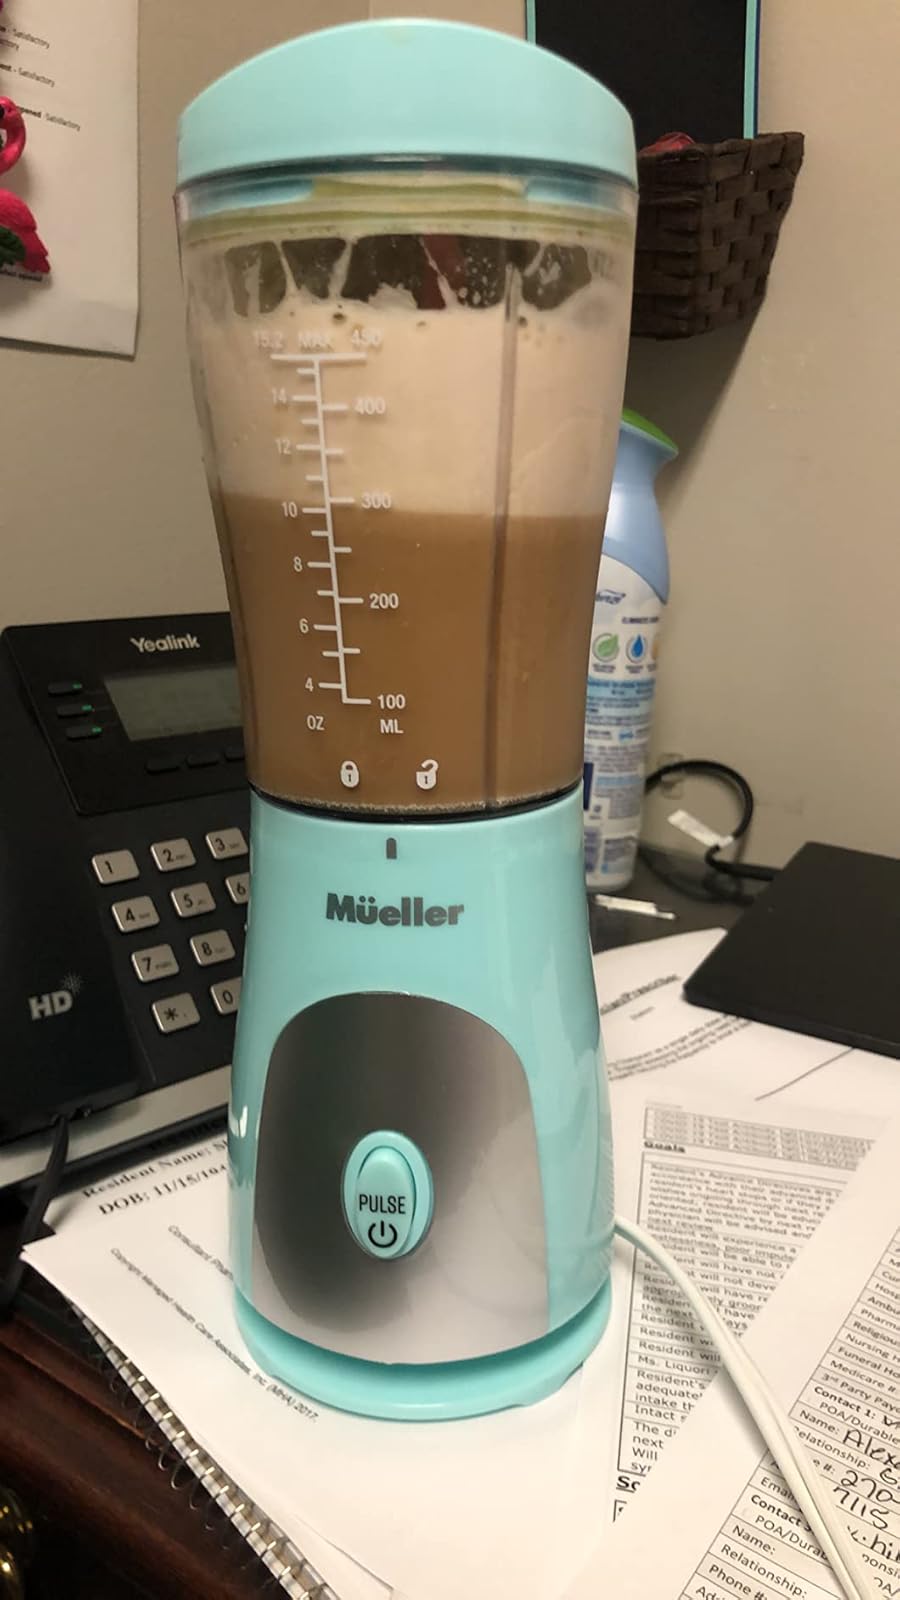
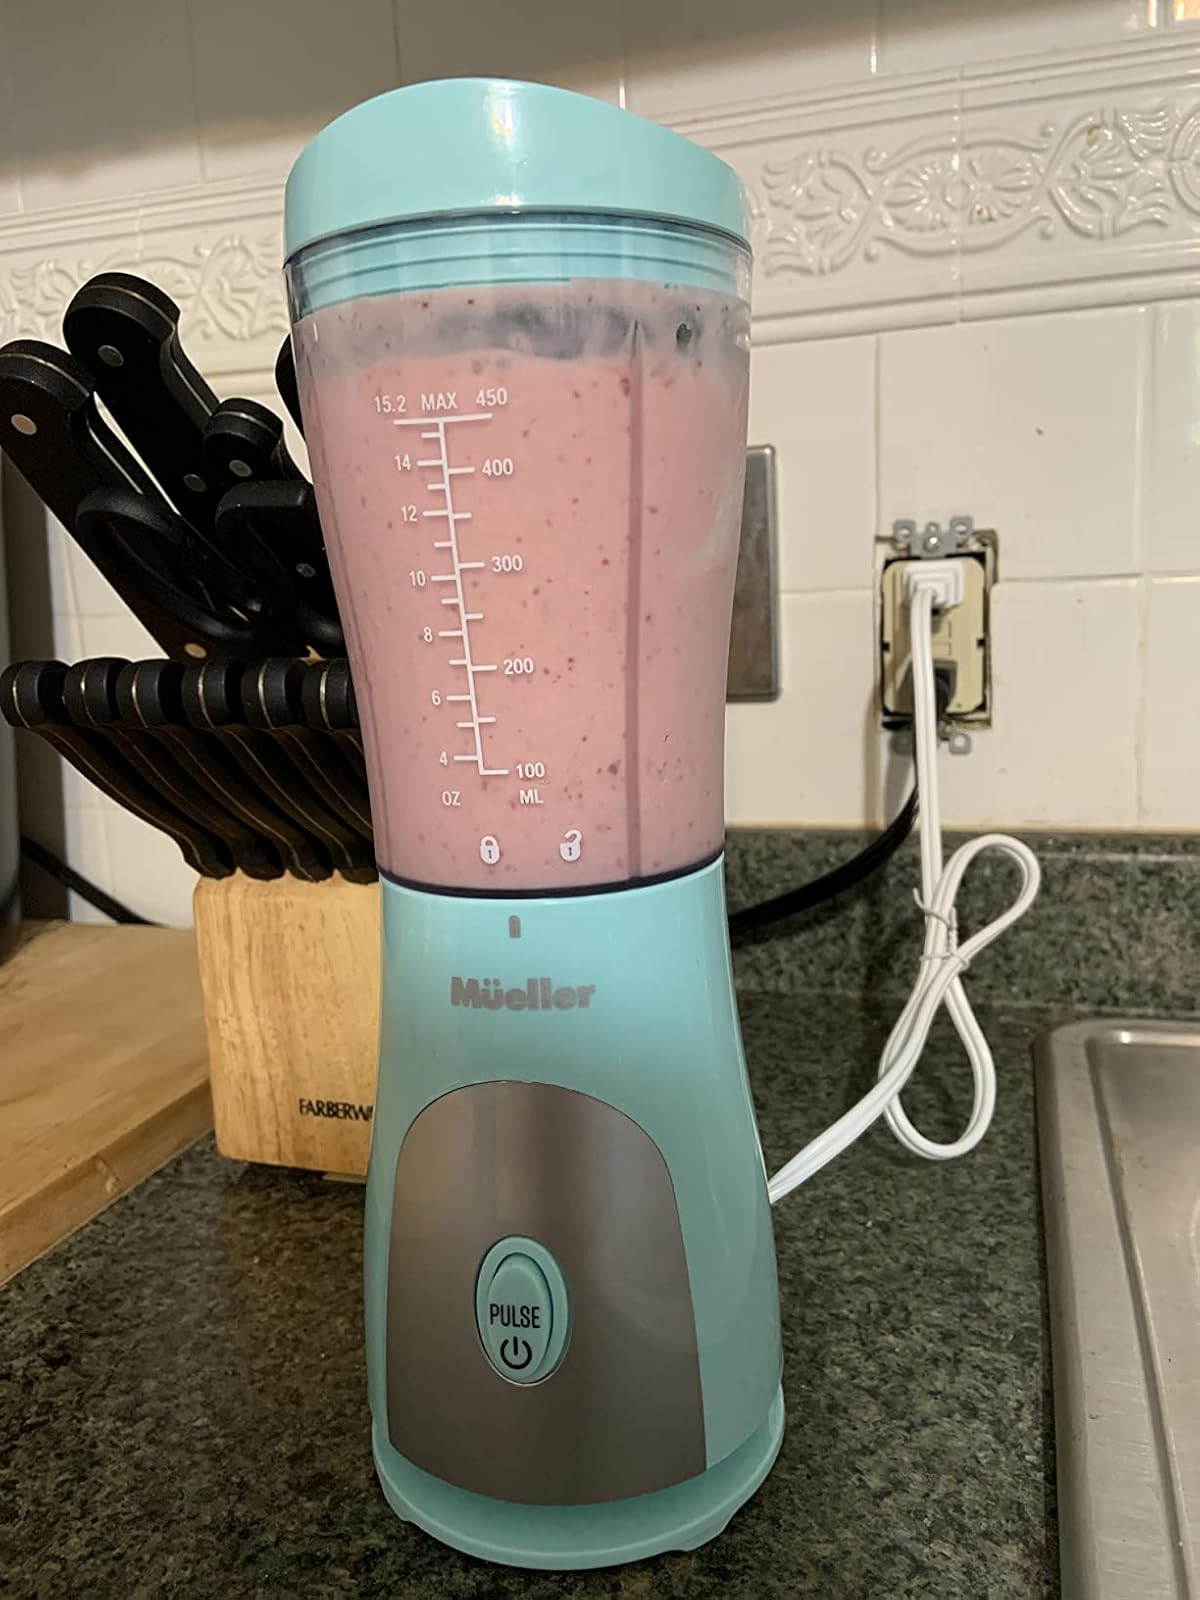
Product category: items_blender
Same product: yes